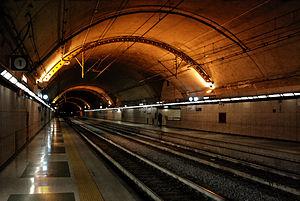
La gare de Sanremo, est une gare ferroviaire italienne située à Sanremo, placée sur la ligne de Gênes à Vintimille. Elle est inaugurée en 2001 et remplace l'ancienne gare, située sur l'ancien tracé de la ligne.